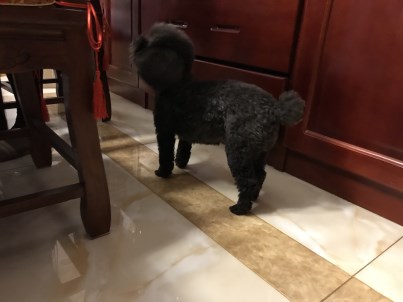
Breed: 7449-n000128-teddy